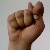
The image shows a hand gesture representing the letter 'T' in Indian Sign Language.